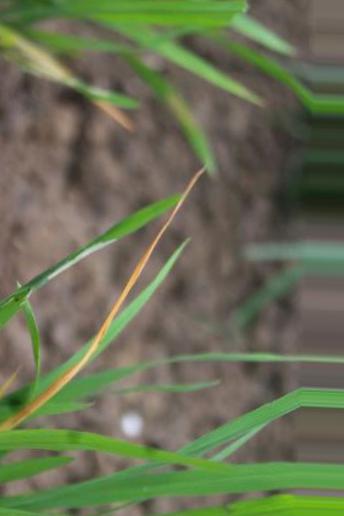
Nhãn: Tungro virus